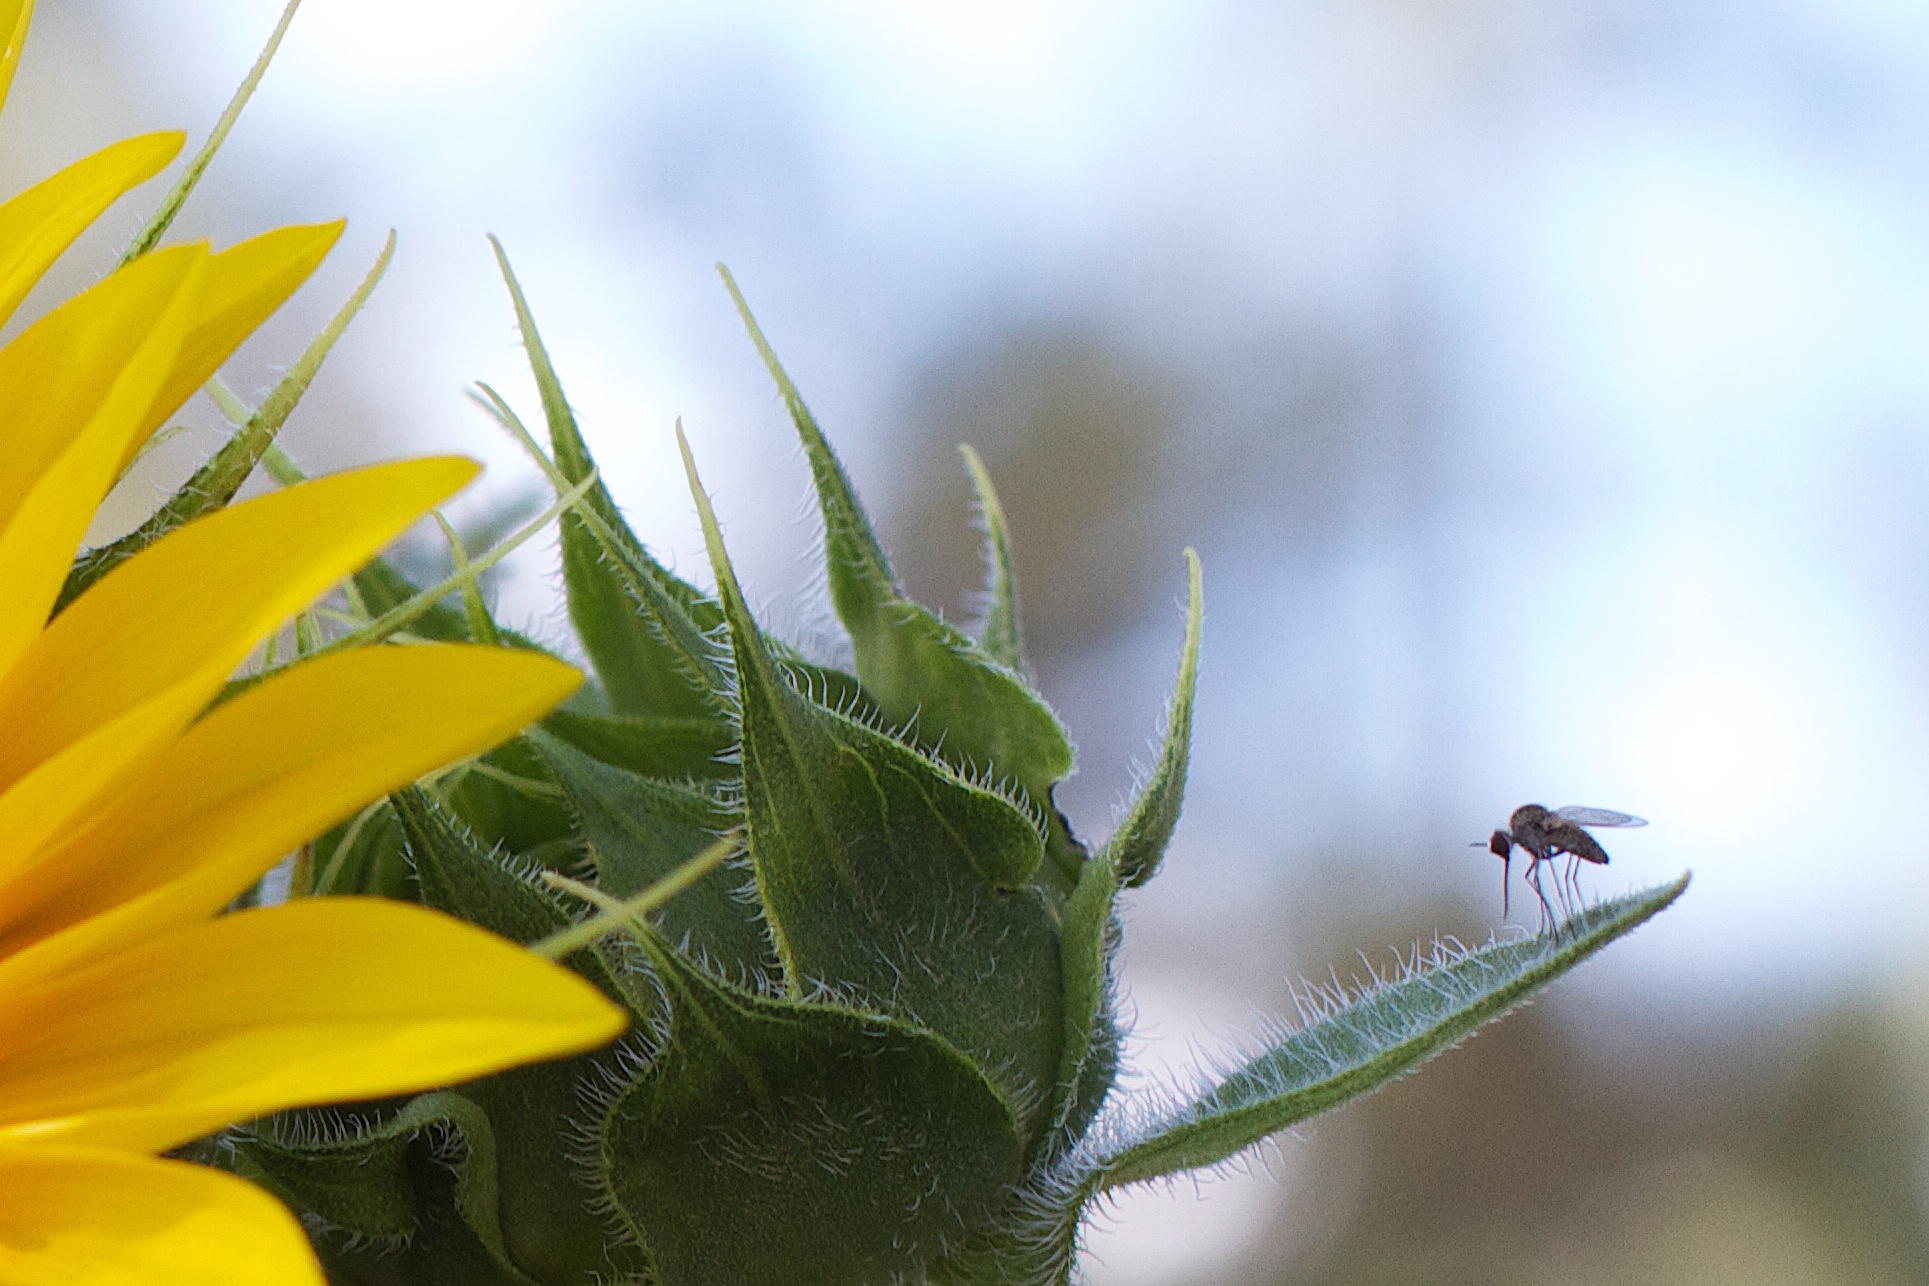
nature, plant, photography, leaf, flower, green, botany, yellow, flora, fauna, close up, macro photography, flowering plant, daisy family, plant stem, land plant